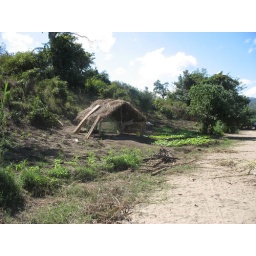
Hut by the dried river bed